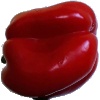
Label: Pepper Red 1